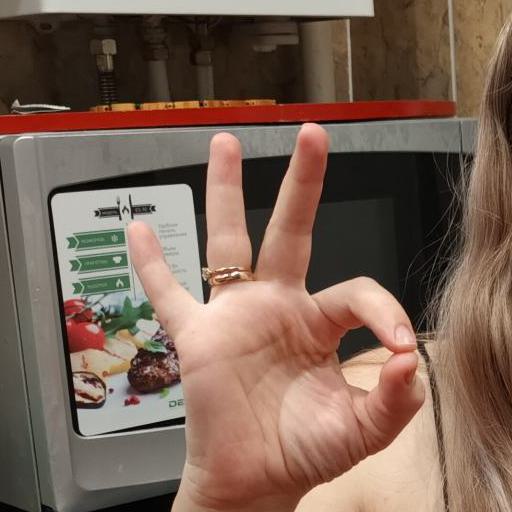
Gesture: ok